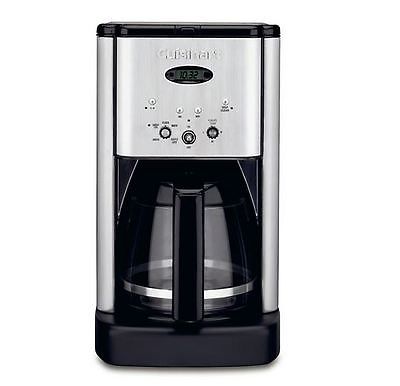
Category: coffee maker